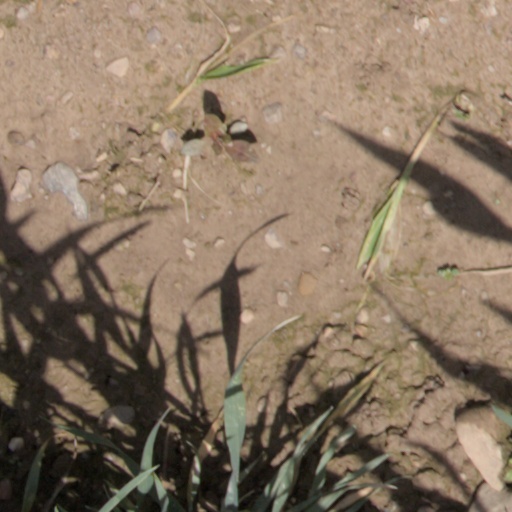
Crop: wheat